Model Collection

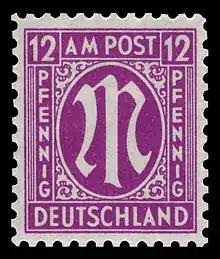
A 1945 stamp of Germany (not from the Model Collection).

The Model Collection is a collection of 1945–1946 local provisional stamps of Germany issued following the allied occupation, unused and on covers that forms part of the British Library Philatelic Collections. It was formed by Dr Walther Model von Thunen and donated to the British Museum in 1956.